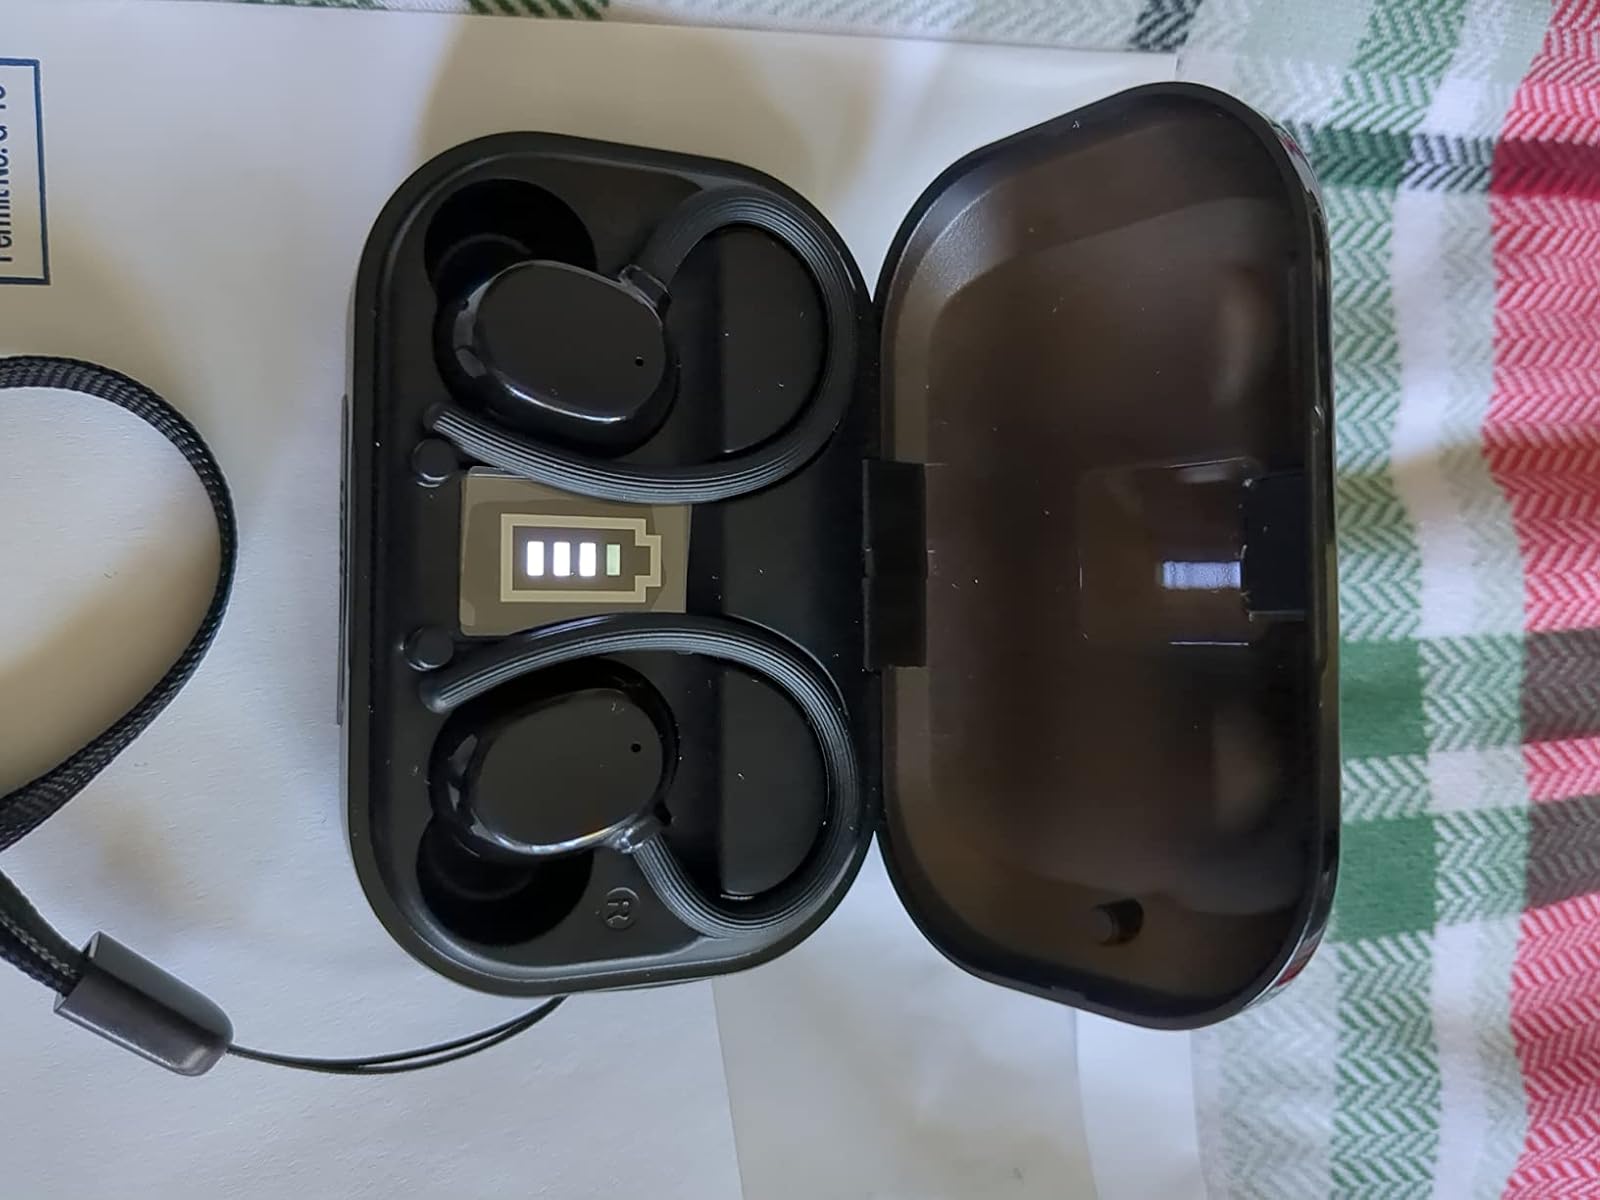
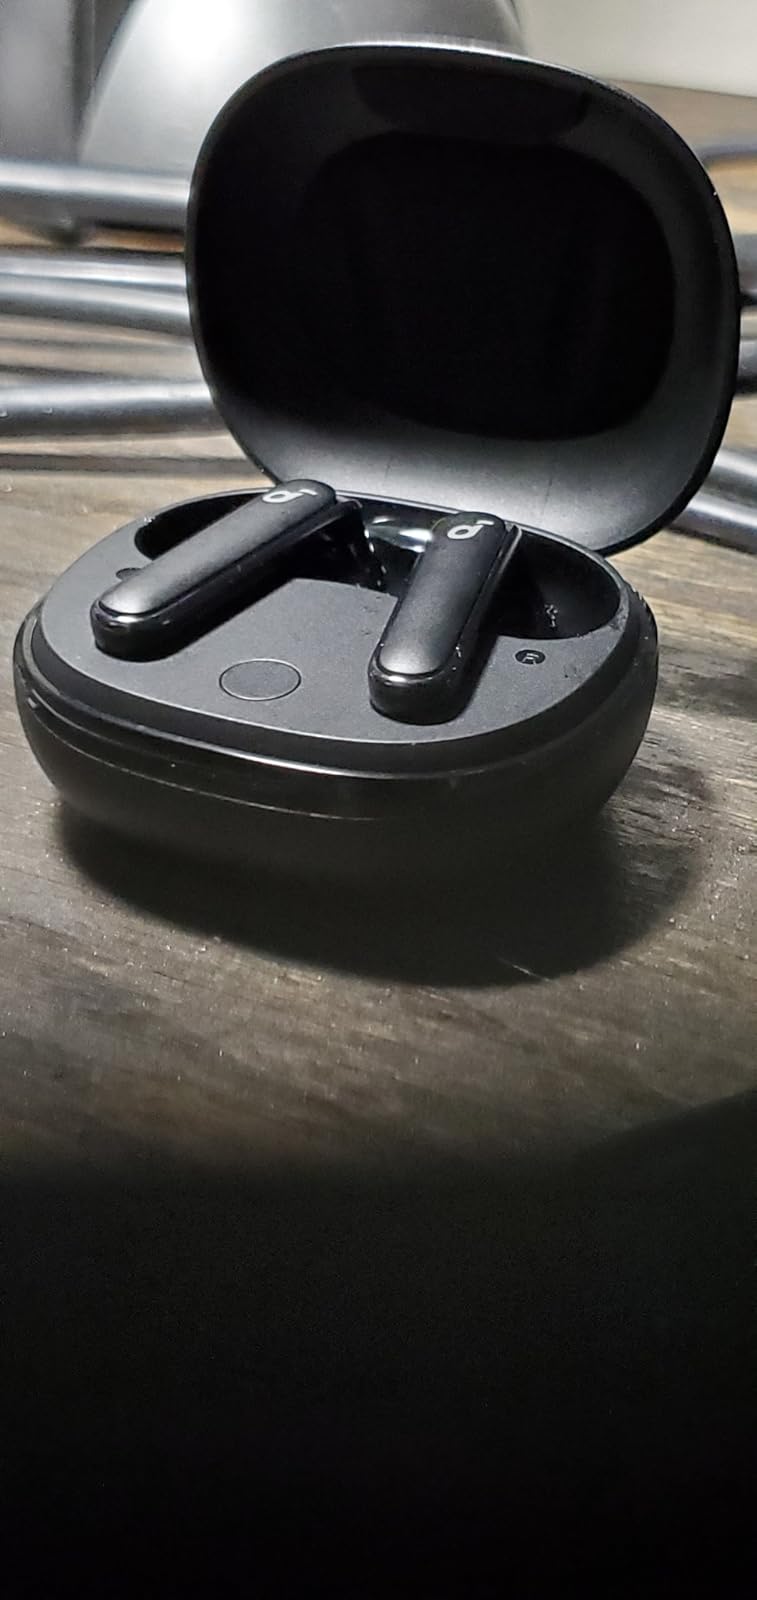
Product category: earbuds
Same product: no